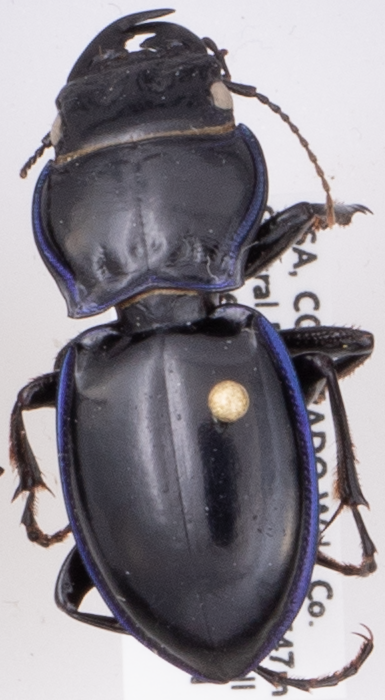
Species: Pasimachus elongatus
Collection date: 2021-06-09
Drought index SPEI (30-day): -0.32
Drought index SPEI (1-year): -0.39
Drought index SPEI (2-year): -0.46